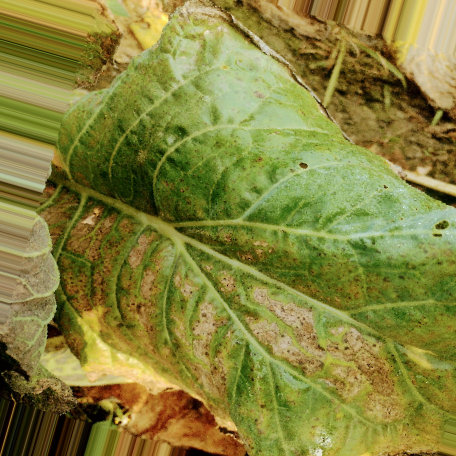
Label: Downy Mildew